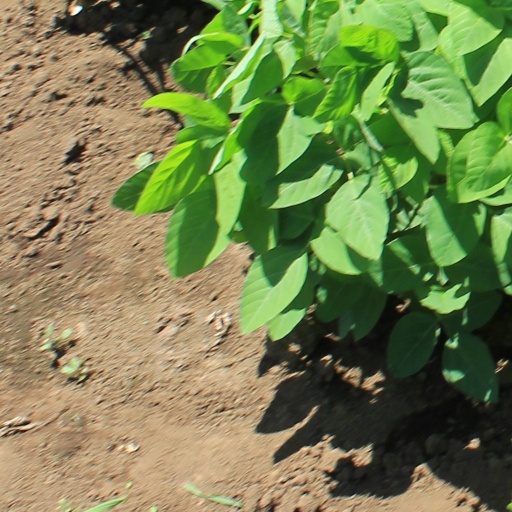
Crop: soybean